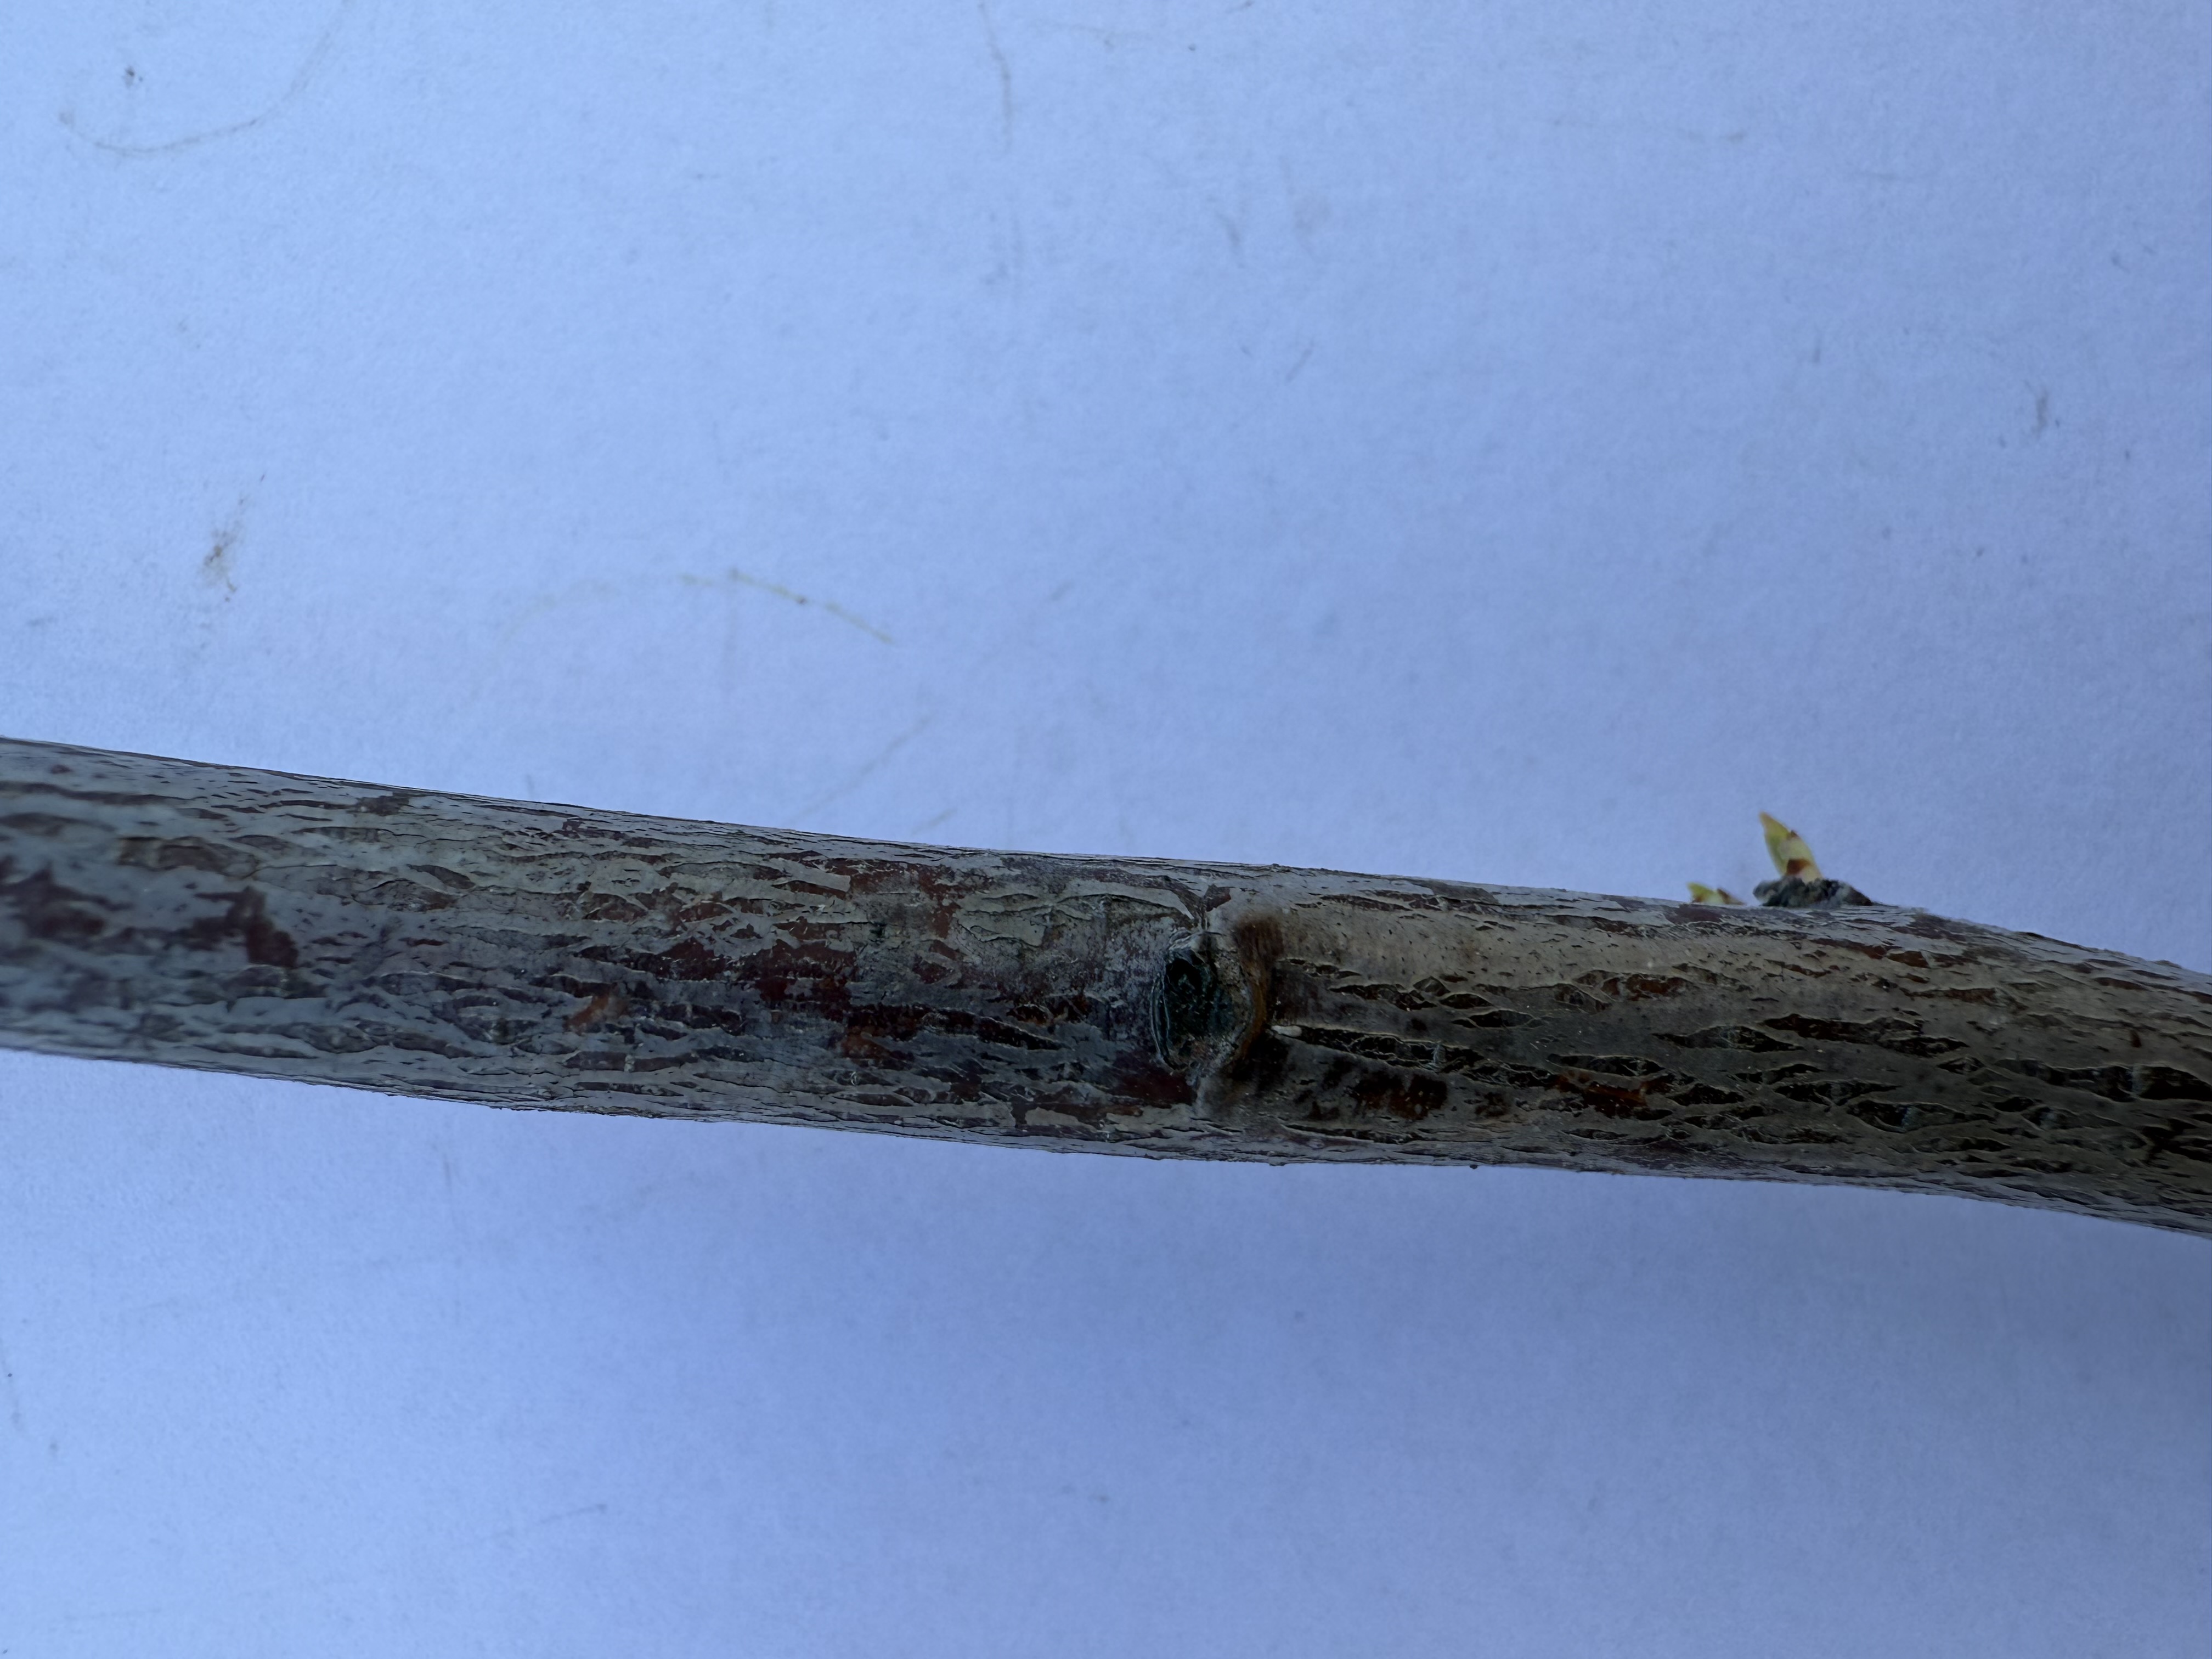
Variety: Angeleno Plum